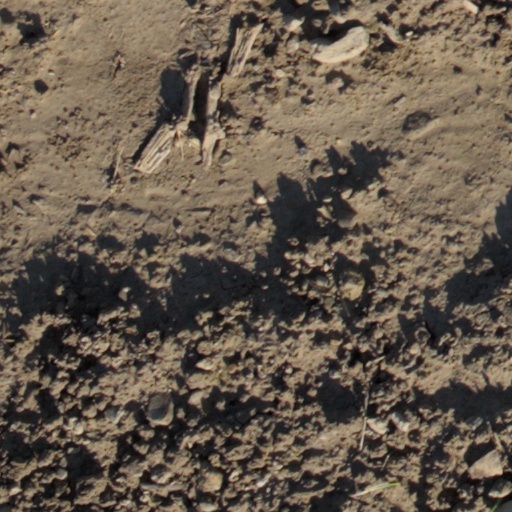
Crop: wheat